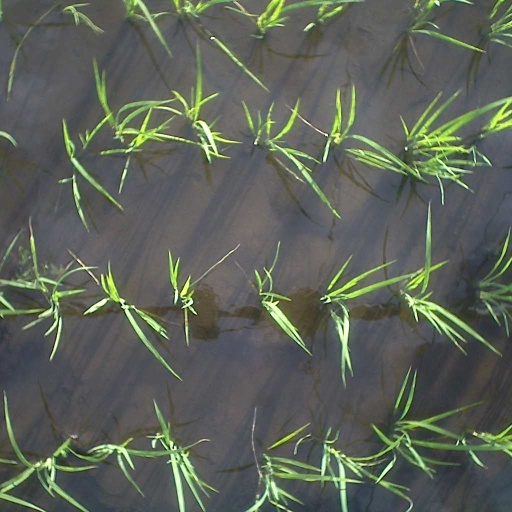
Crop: rice